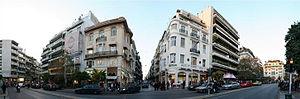
Kolonáki est un quartier du centre d’Athènes à l'architecture néoclassique, situé sur le versant sud-ouest du Lycabette.